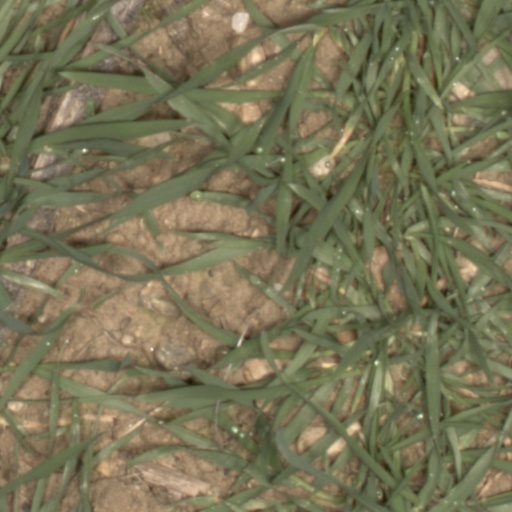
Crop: wheat